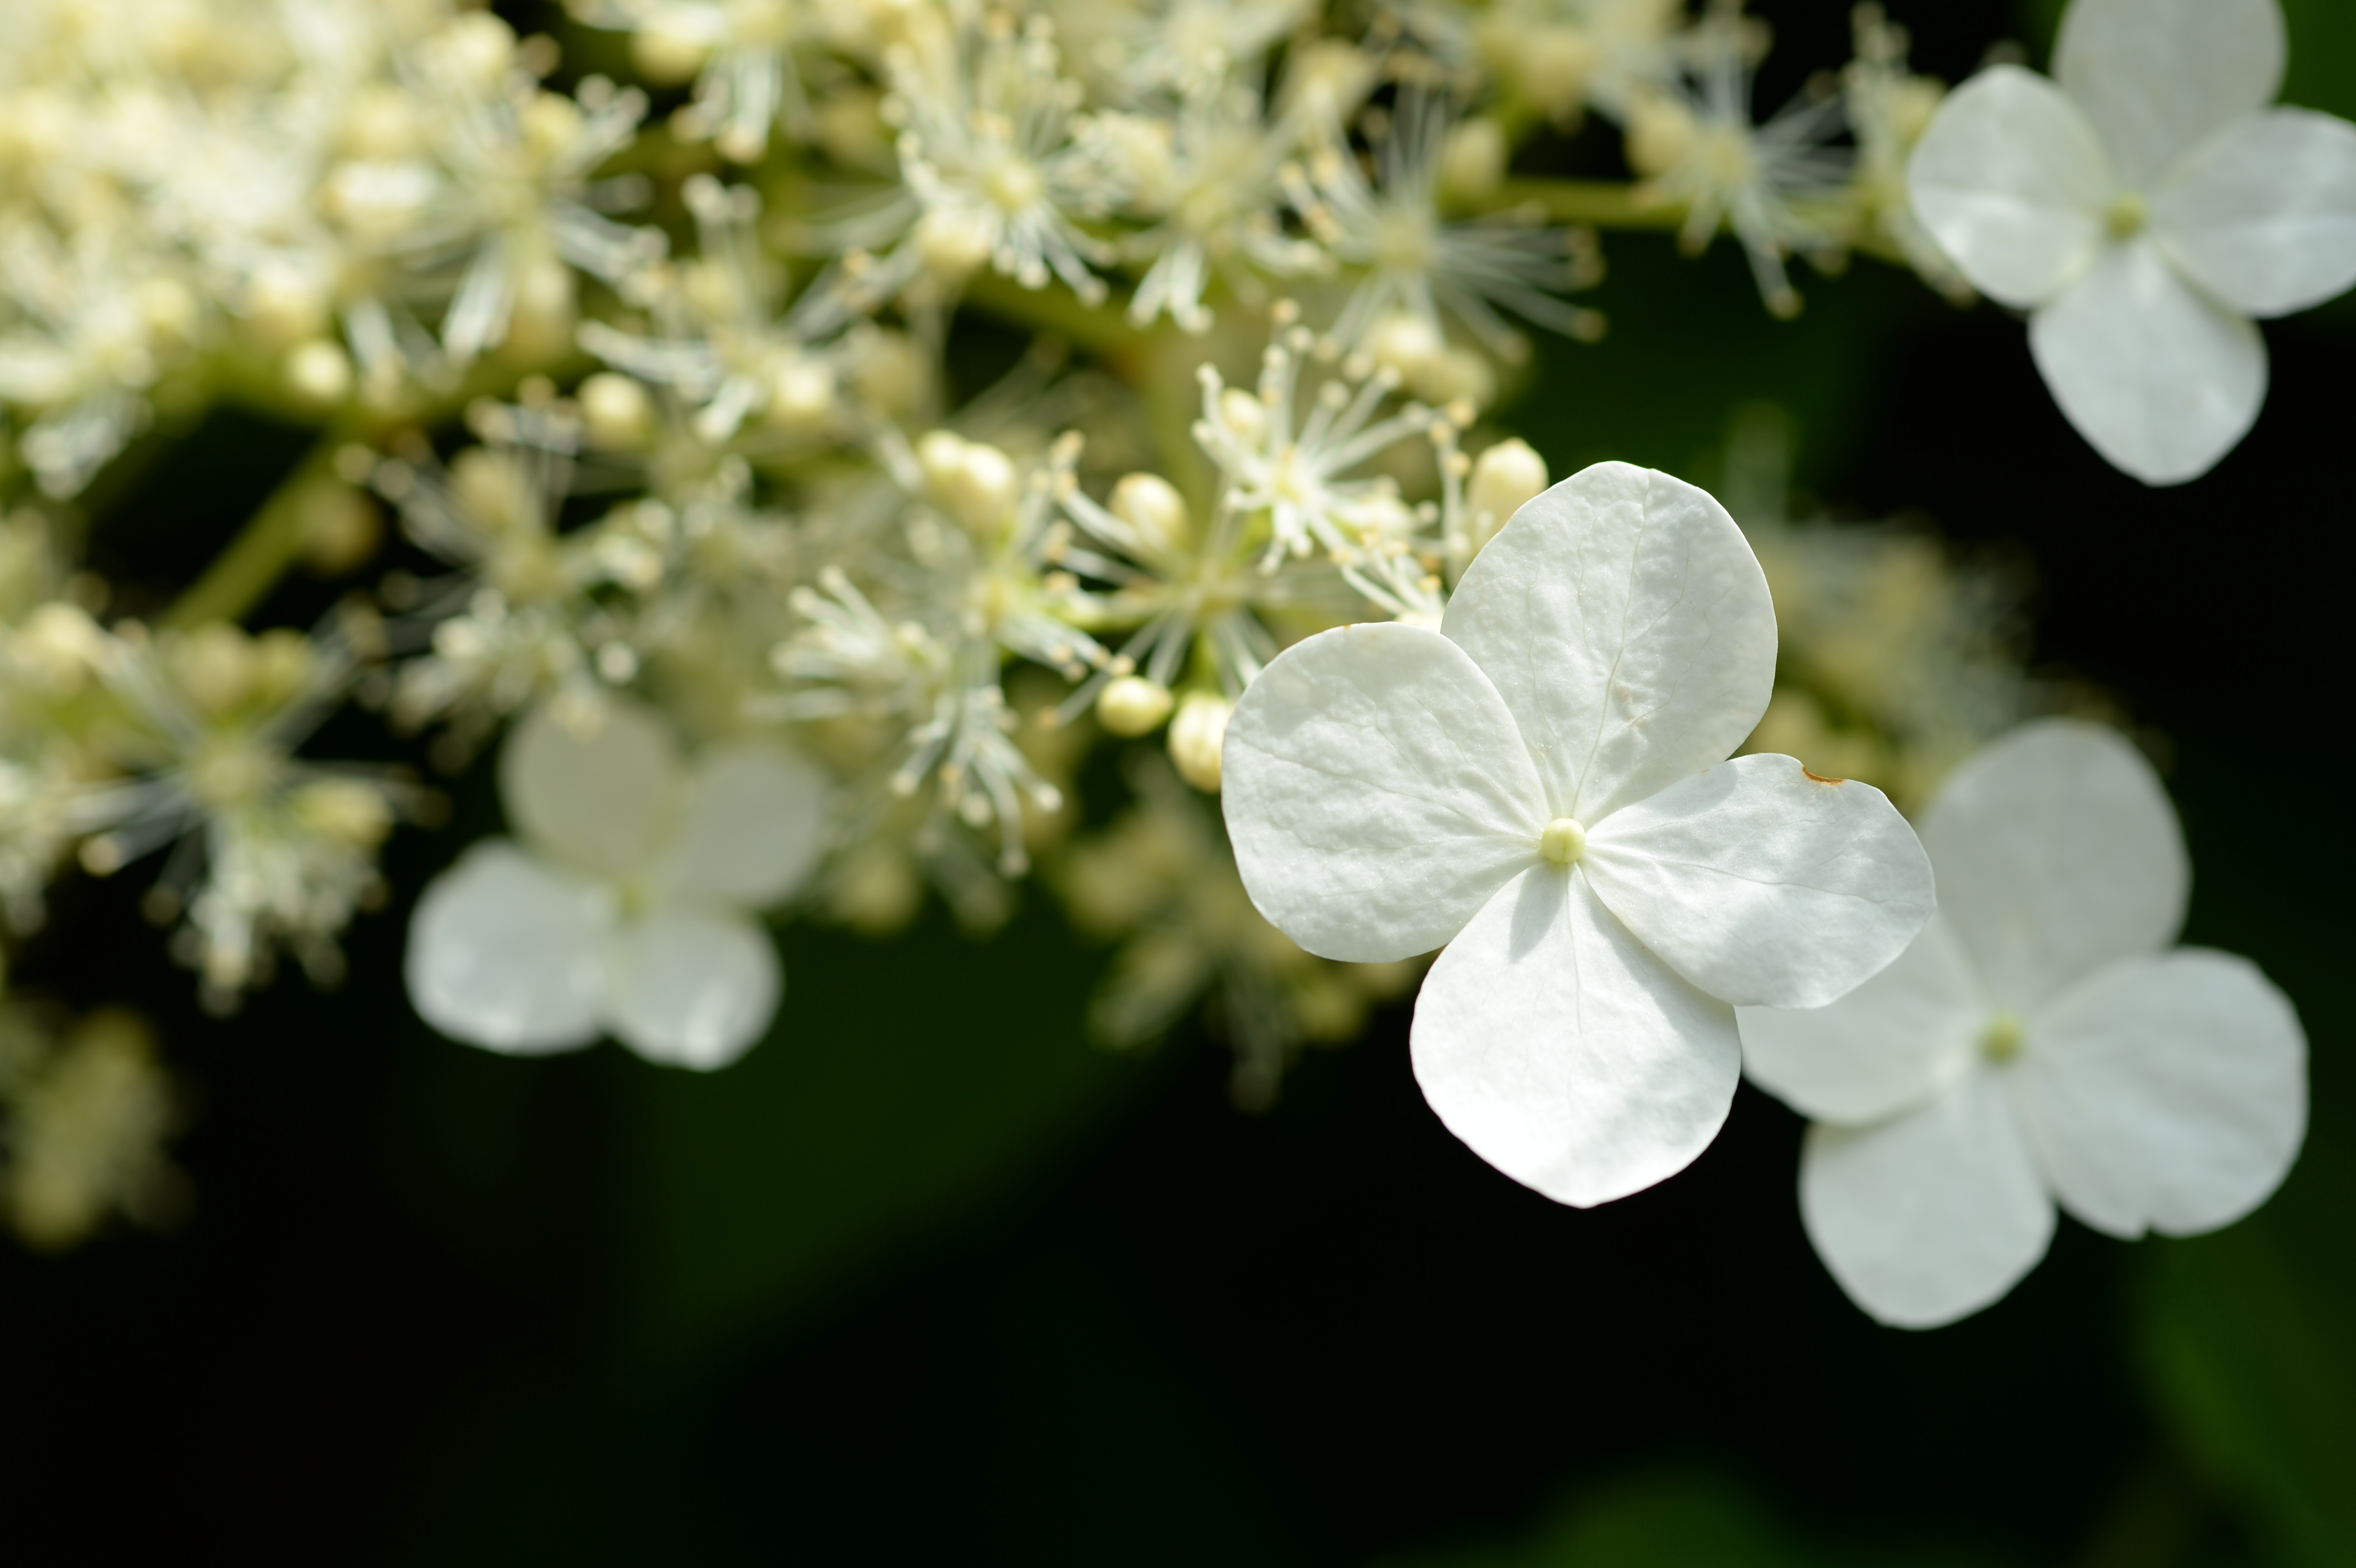
nature, branch, blossom, plant, white, flower, petal, bloom, green, macro, botany, flora, hydrangea, wildflower, shrub, macro photography, jasmine, flowering plant, land plant